Phantom's Revenge

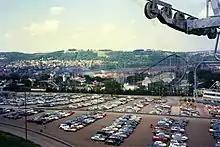
Steel Phantom in 1996

On March 5, 2000, Kennywood announced that they would dismantle Steel Phantom. A replacement for Steel Phantom was not announced at the time. "Just about anything is on the table" said Kennywood spokeswoman, Mary Lou Rosemeyer. After the decision to remove Steel Phantom was announced, the park started receiving complaints and emails about the decision. Kennywood ultimately decided to keep the roller coaster but make modifications to it. On August 10, 2000, Kennywood announced that Steel Phantom would be transformed into Phantom's Revenge for the 2001 season. After the ride closed on Labor Day weekend in 2000, Steel Phantom underwent extensive changes by D. H. Morgan Manufacturing, most notably the removal of all of its inversions. The modified coaster reopened as Phantom's Revenge on May 19, 2001. The coaster operated with one train in its first season. In 2002, magnetic brakes were added to the ride so a second train could be used. Because of the modifications, both Morgan-style and Arrow-style track have been utilized. A short theme tune used in television commercials for the attraction was composed by Jim DiSpirito, former member of Pittsburgh-based rock band Rusted Root.